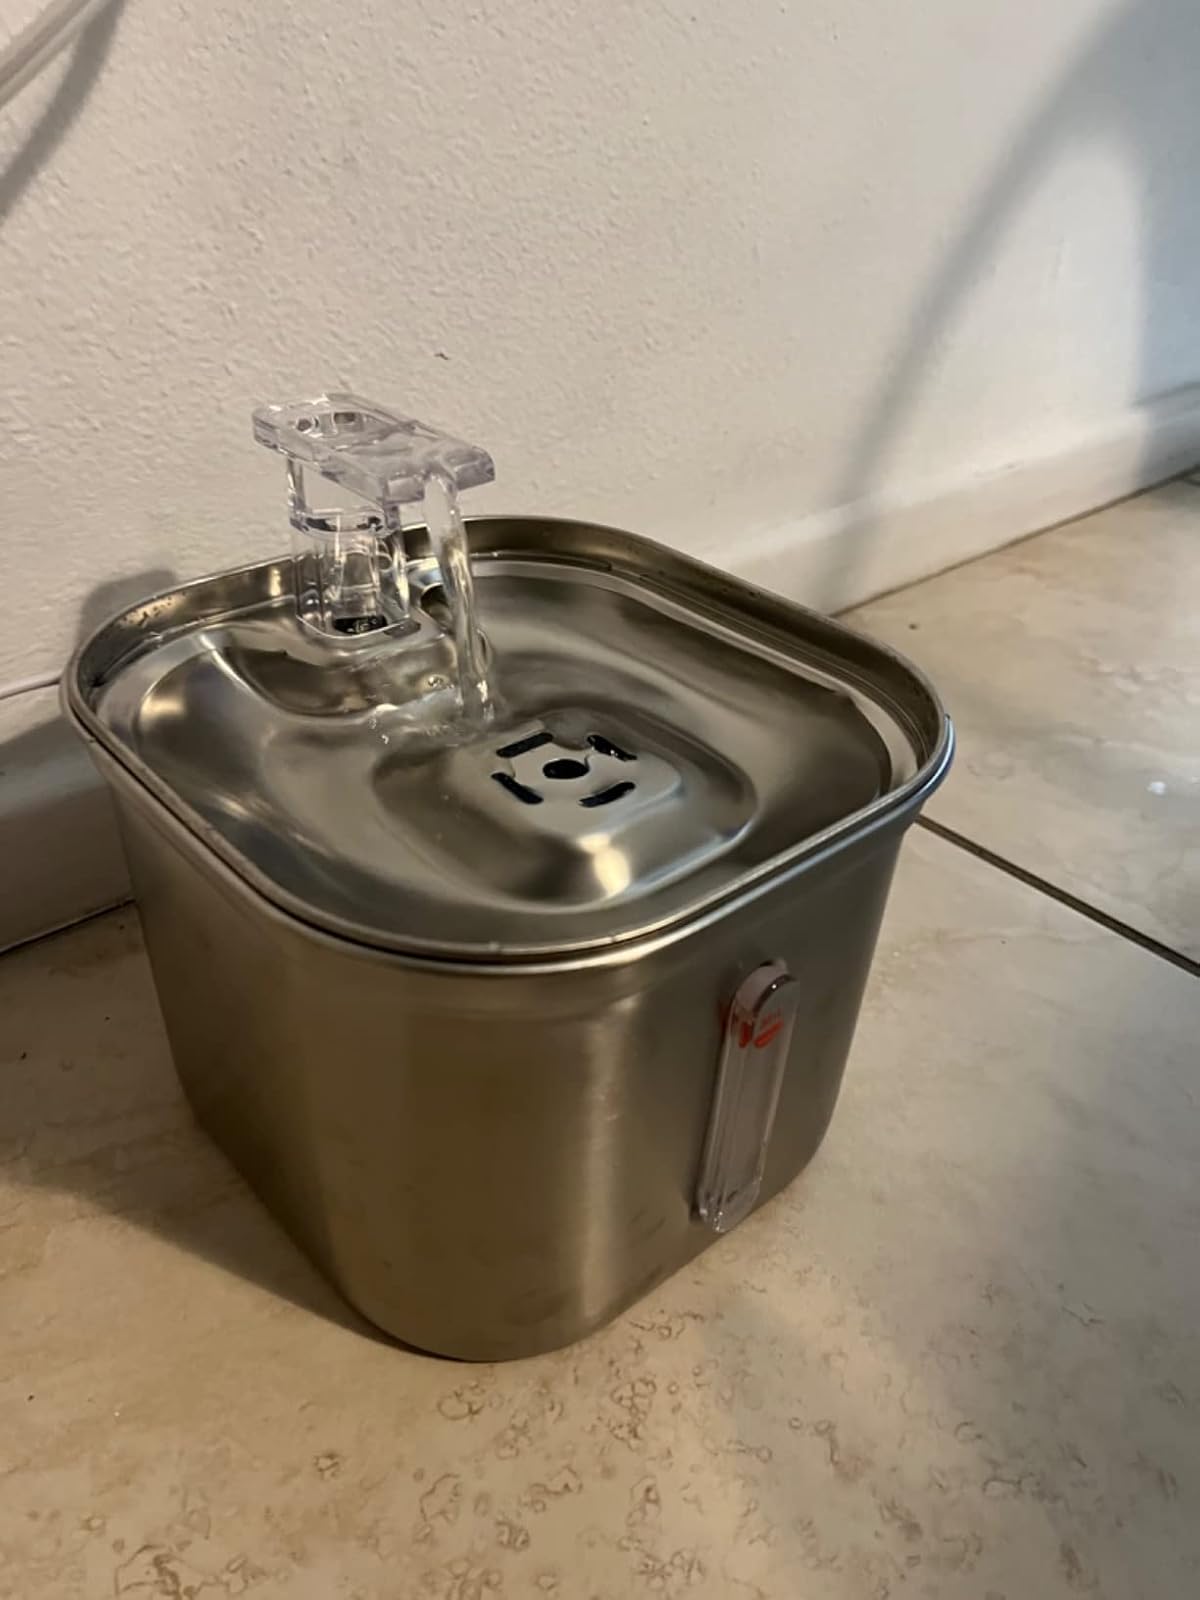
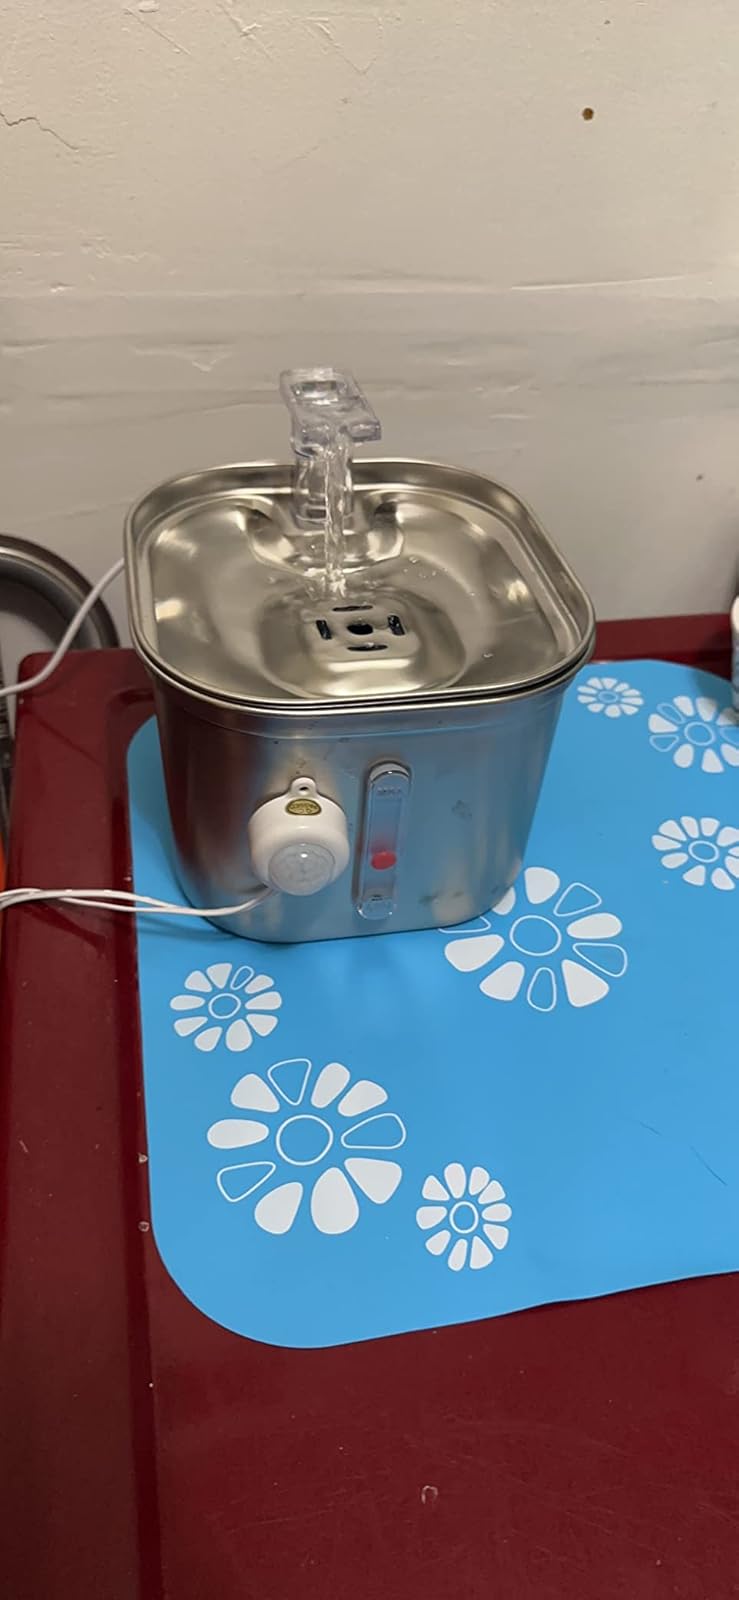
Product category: items_bowl
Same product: yes